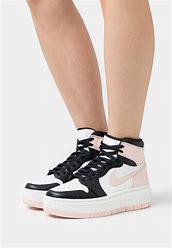
Brand: Jordan
Model: 1 Elevate